Aksar 2

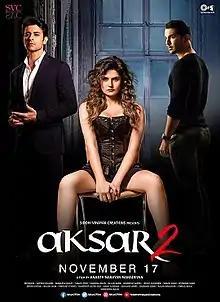
Theatrical release poster

Aksar 2 is a 2017 Indian Hindi-language erotic thriller film directed by Anant Mahadevan. The film is sequel to the 2006 film "Aksar". The film stars Zareen Khan, Gautam Rode, Abhinav Shukla and Mohit Madaan in lead roles. The motion poster of the movie was released on 4 August 2017 on YouTube while the trailer was released on 28 August 2017. The film was released on 17 November 2017.